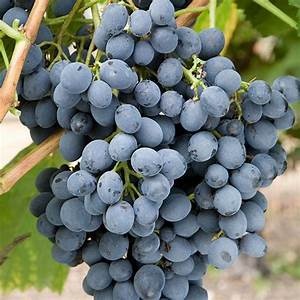
Label: grape